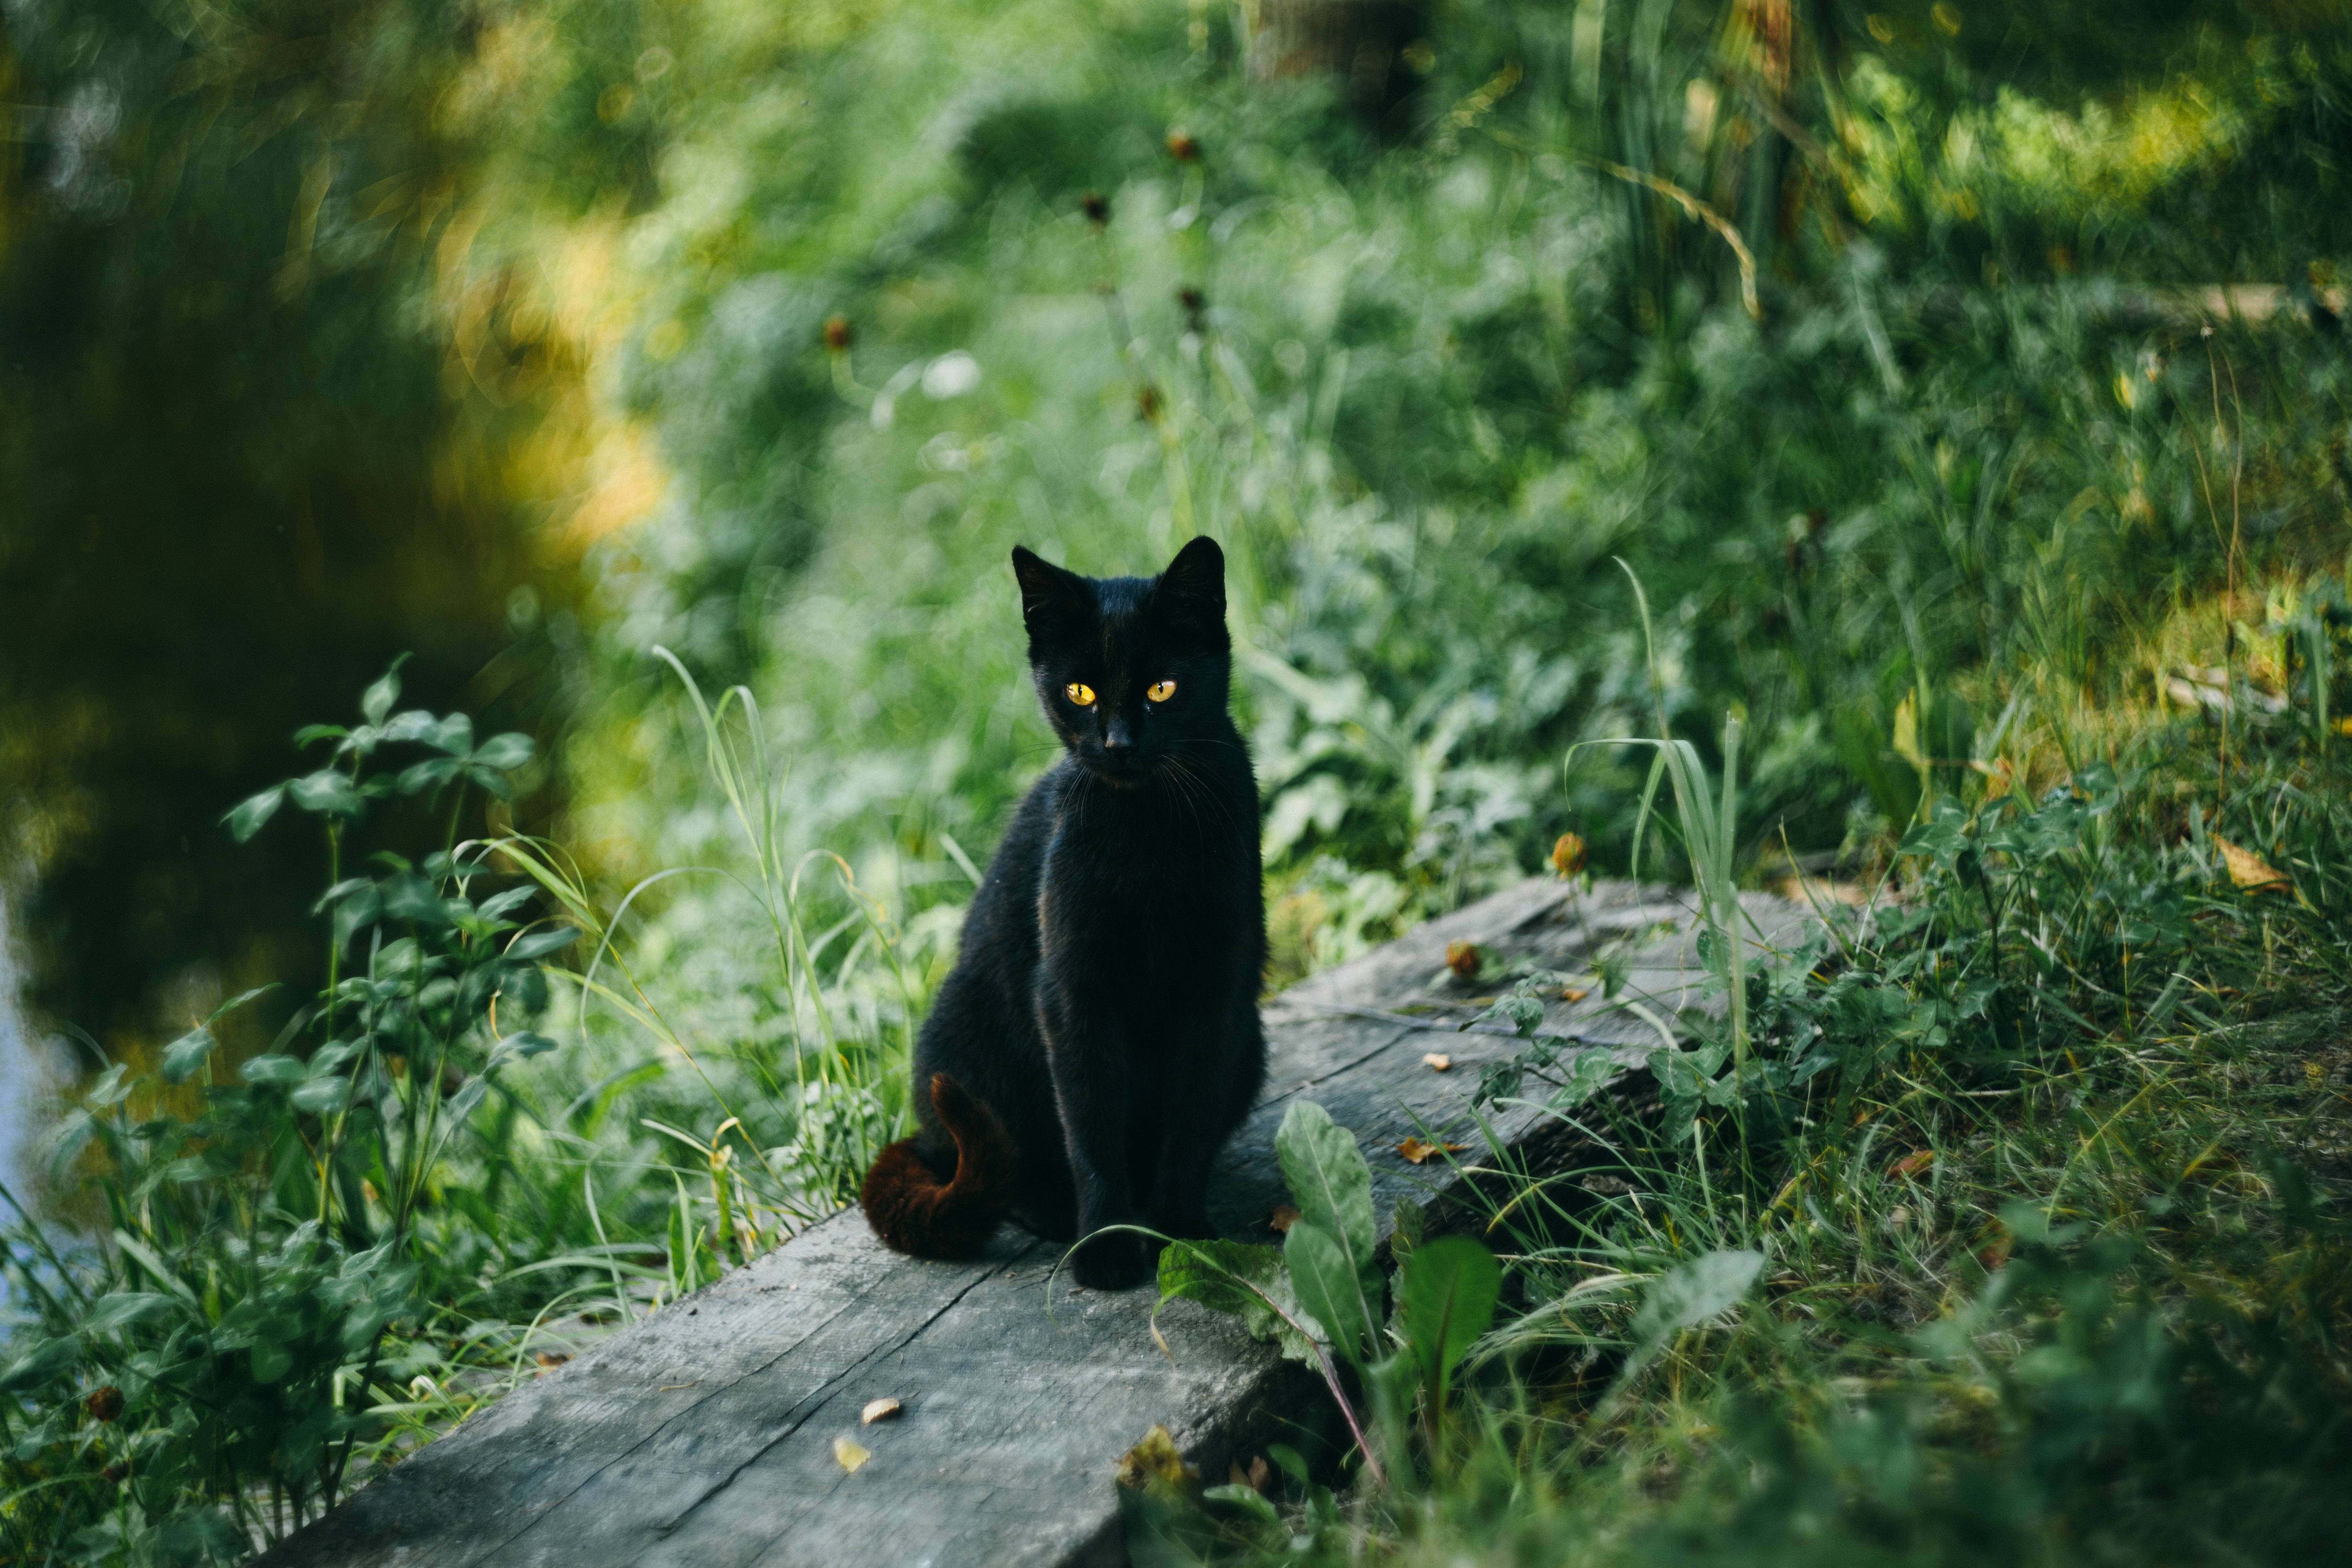
cat, green, black cat, felidae, nature, black, small to medium sized cats, bombay, grass, tree, leaf, whiskers, sunlight, carnivore, botany, eye, organism, spring, domestic short haired cat, plant, wildlife, tail, branch, forest, wood, sitting, asian